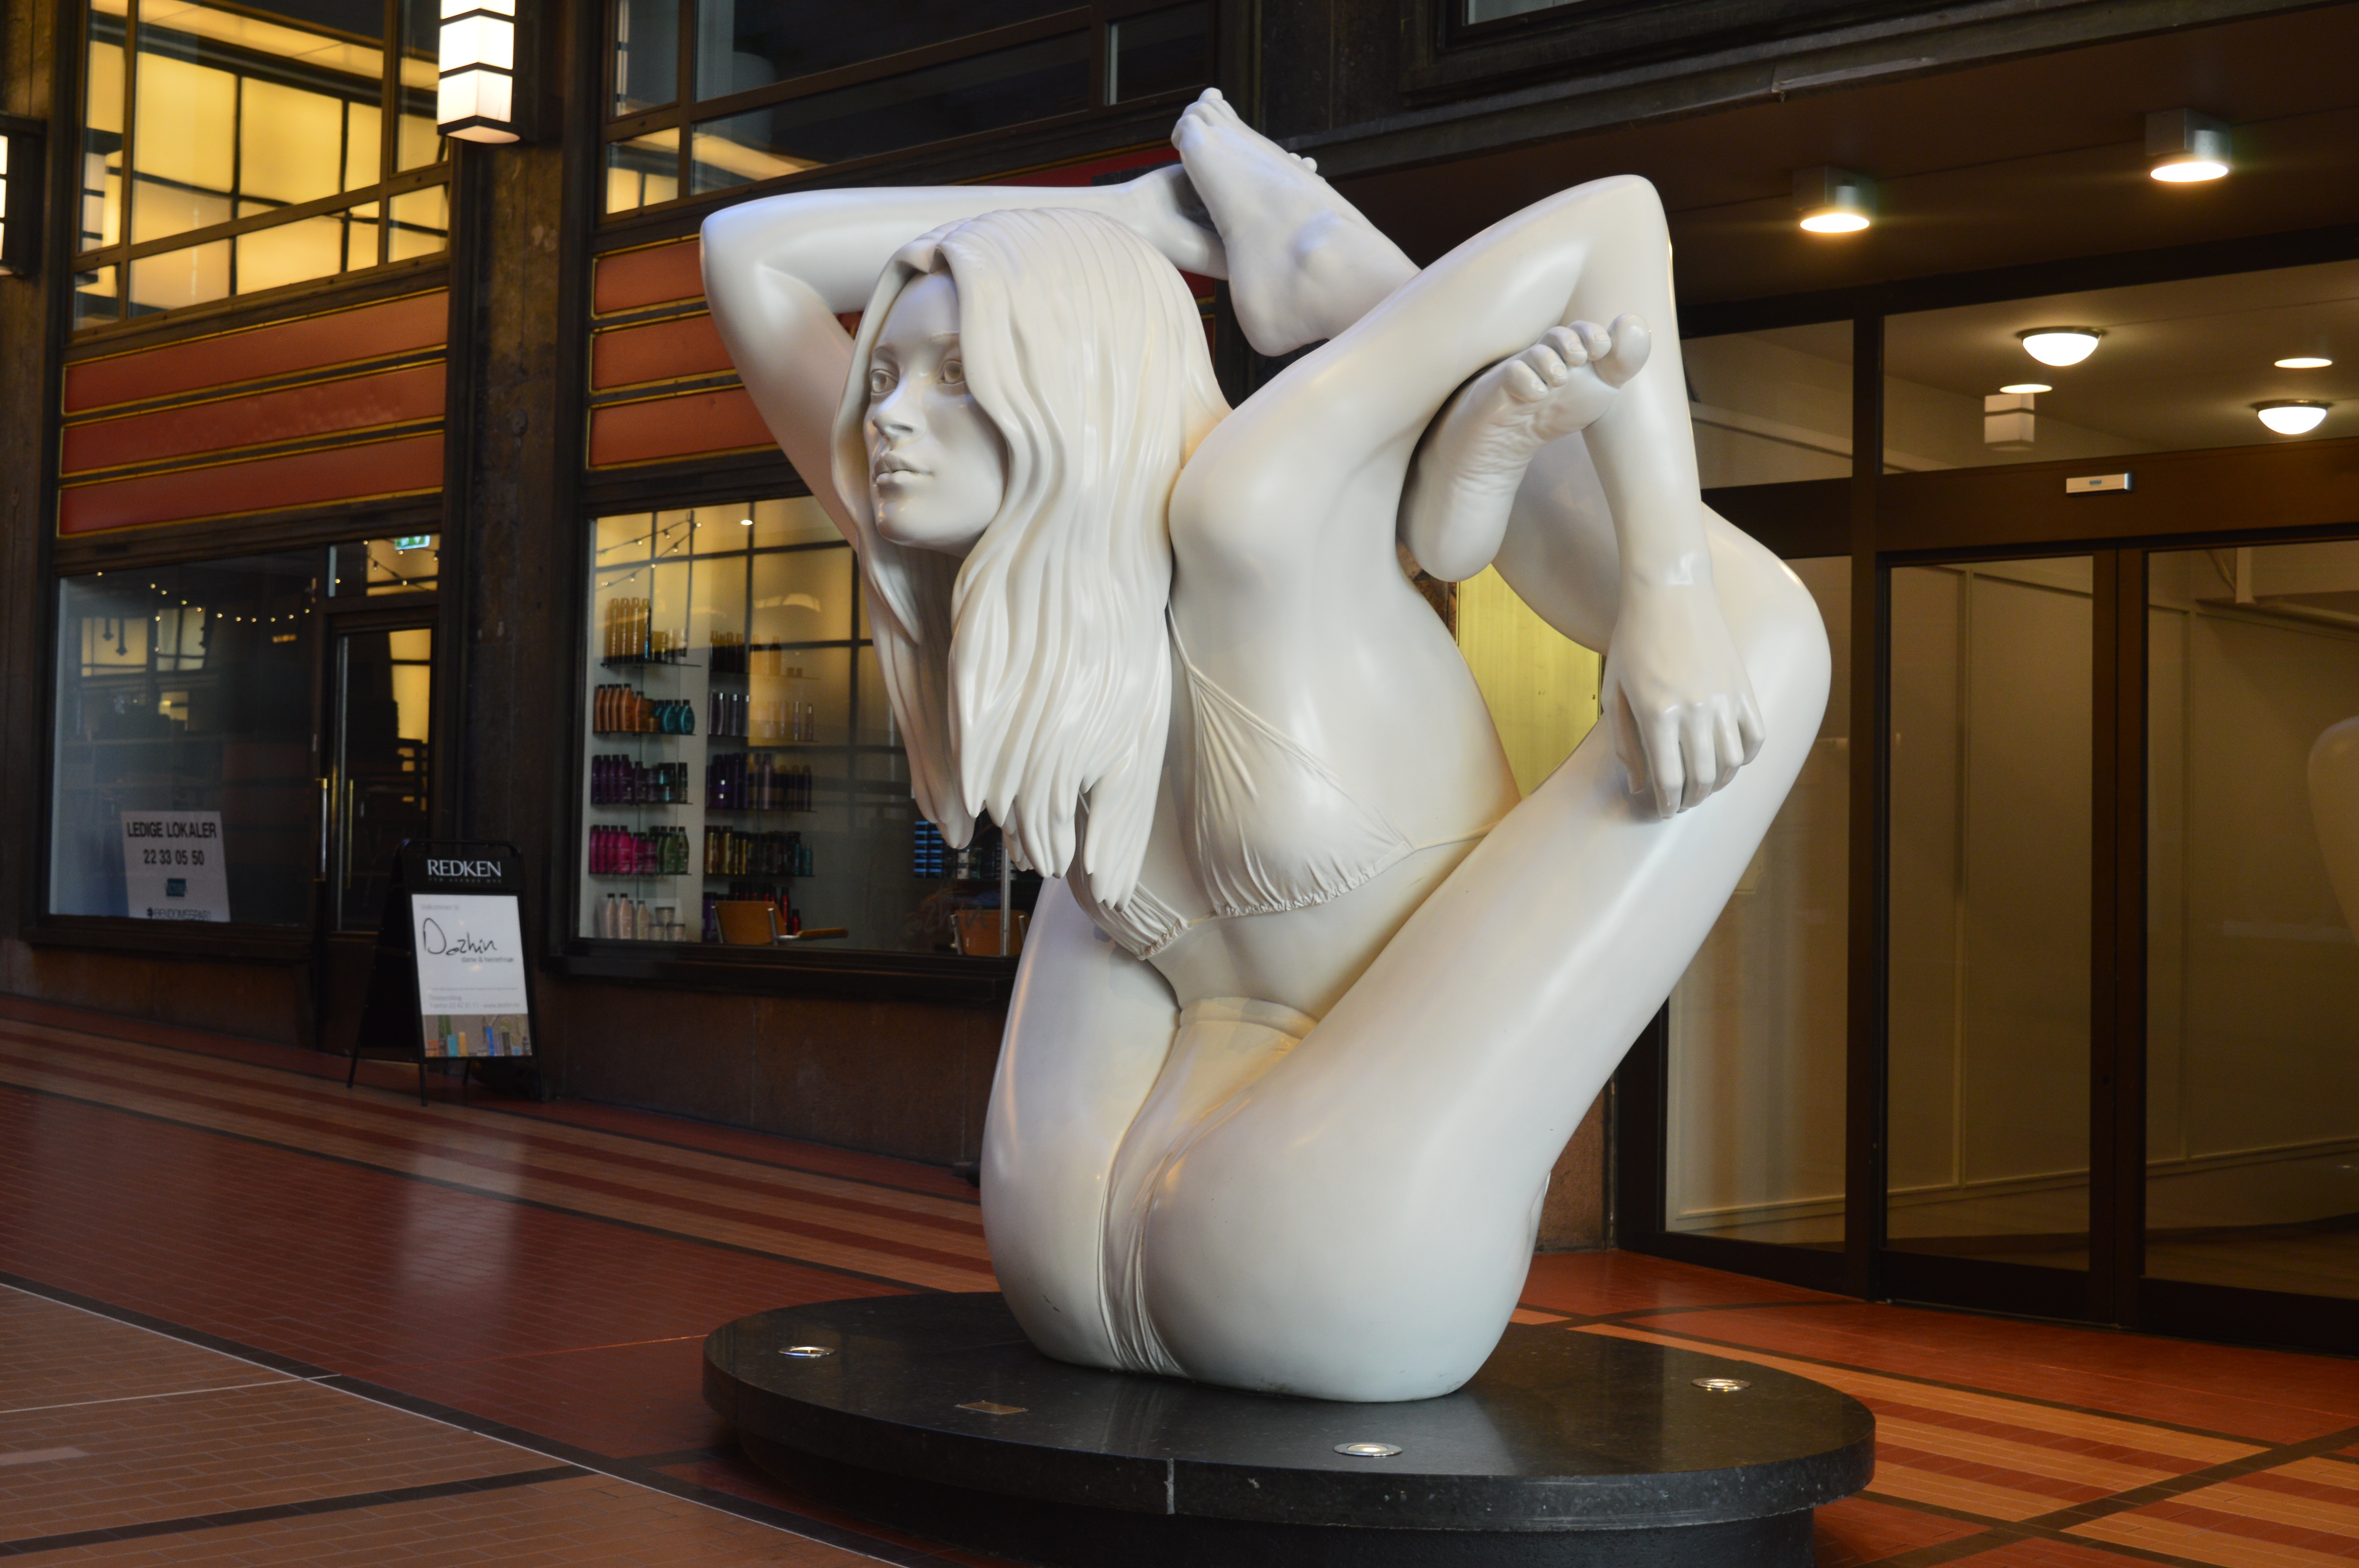
monument, statue, ceramic, craft, sculpture, art, creativity, design, culture, tourist attraction, carving, creation, sculptor